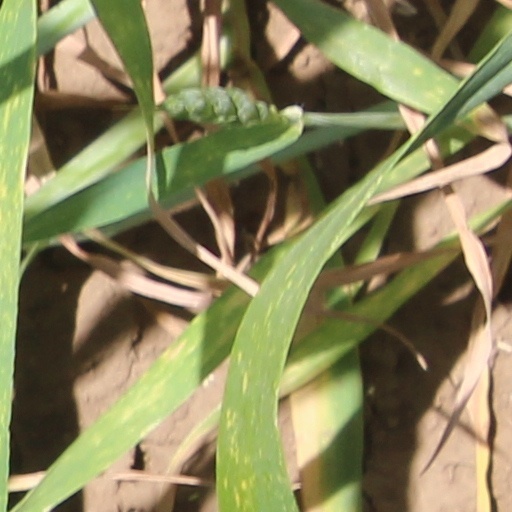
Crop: wheat